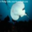
Label: ray